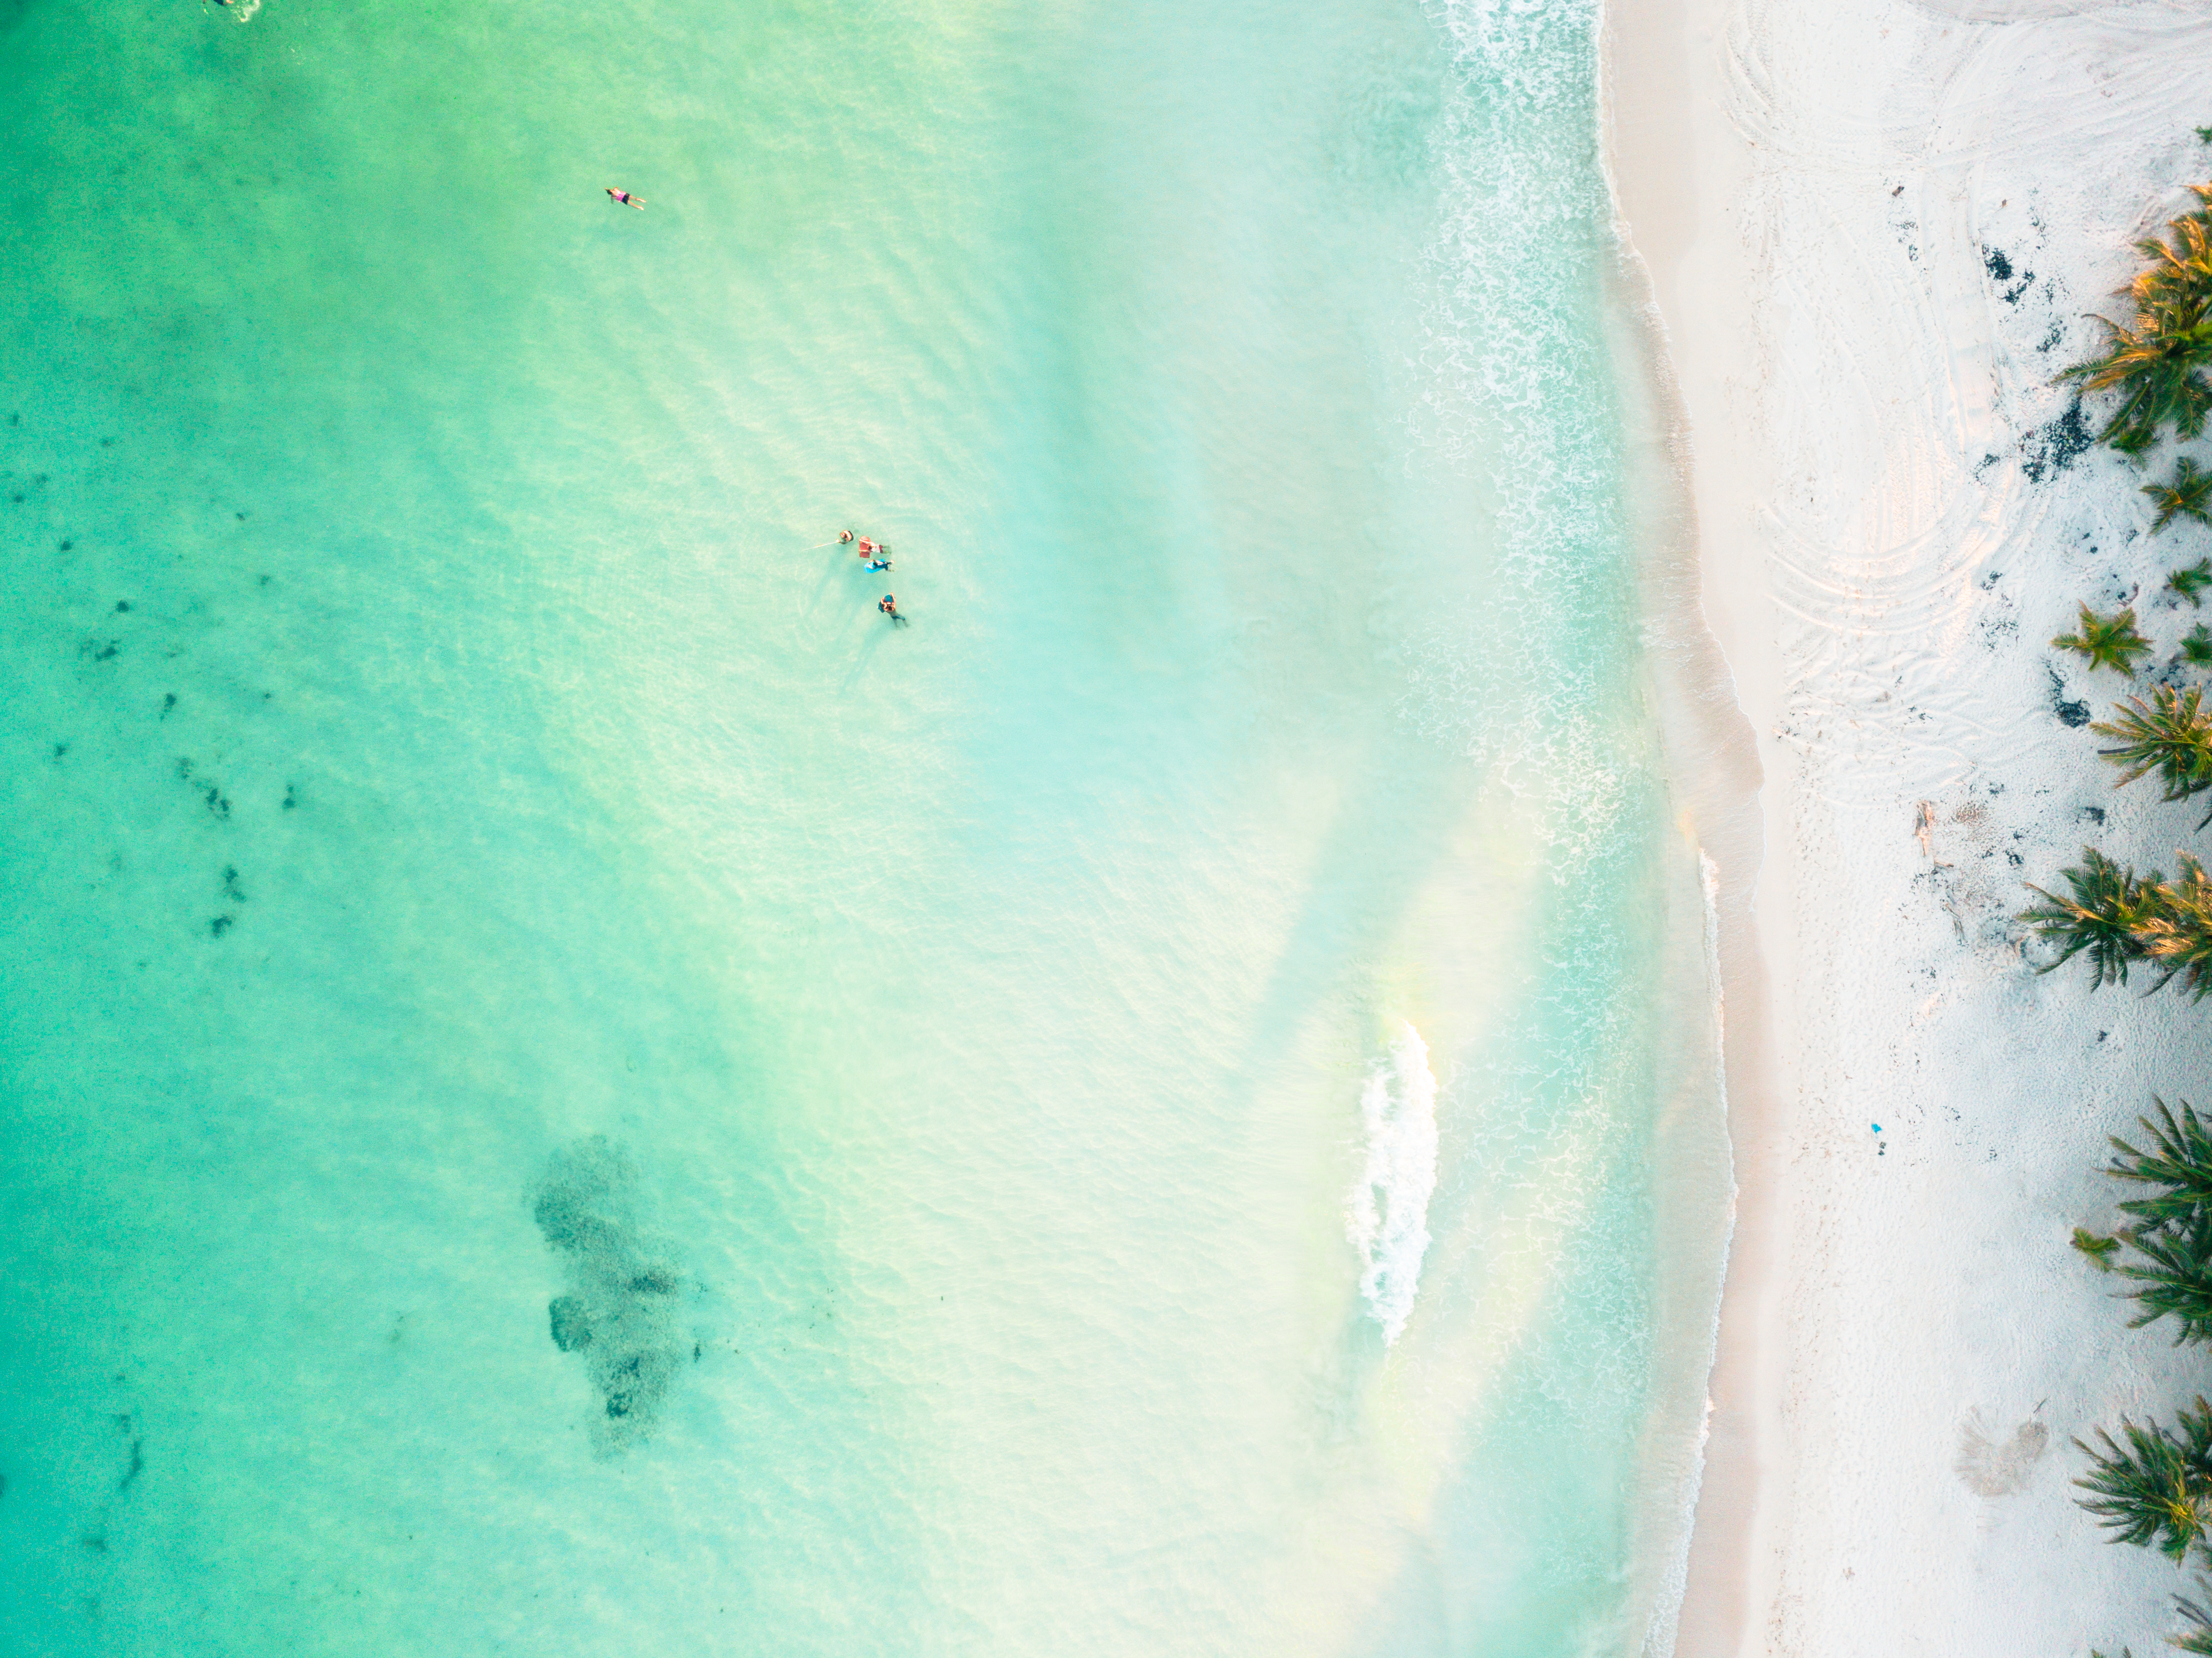
green, blue, turquoise, aqua, water, teal, tree